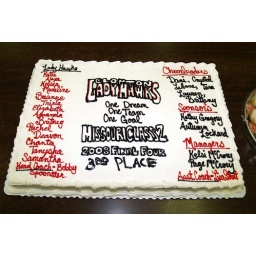
A giant cake bears the names of all involved in the Clopton Lady Hawks organization. Trib photo by Mark Fronick